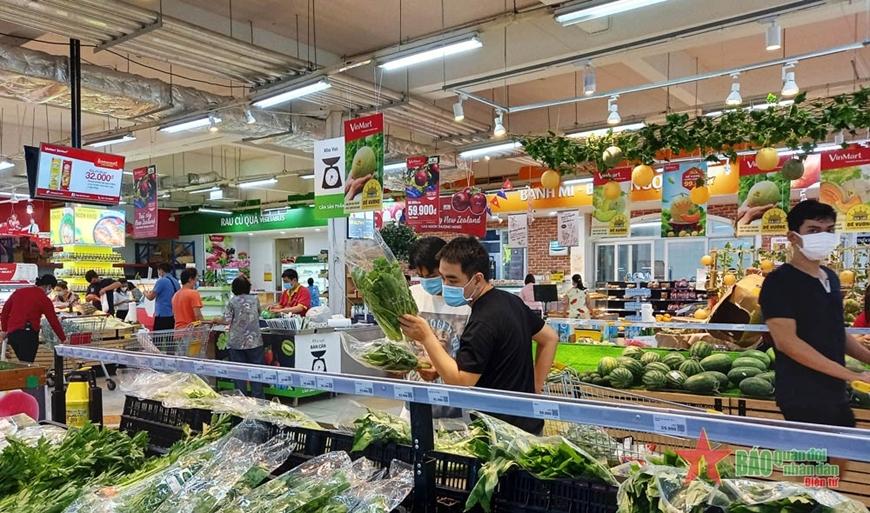
đây là khung cảnh xuất hiện ở quầy hàng nông sản của một siêu thị